Monroe Hill

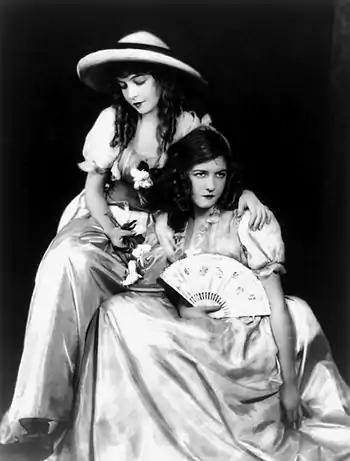
Lilian and Dorothy Gish from "Orphans of the Storm"

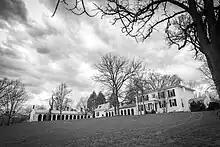
Monroe Hill: The eclectic, L-Shaped compound includes the James Monroe Law Office, c.1790, the Perry Mansion, and the colonnade wings.

Through a number of interviews with experts and academics, "Monroe Hill" unearths the history of the site that contains the last remaining structures of the late 18th century southern plantation. These surviving structures are silent witnesses to Monroe's struggle as a farmer and a politician from 1789 through 1817. The film includes the chapter of James Monroe's life as Minister to France and his relationship with Thomas Paine, Tom Wolfe, Adrienne de La Fayette, George Washington, Thomas Jefferson, James Madison and Alexander Hamilton.